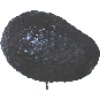
Label: Avocado ripe 1